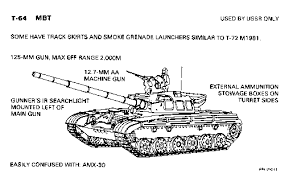
Label: T-64